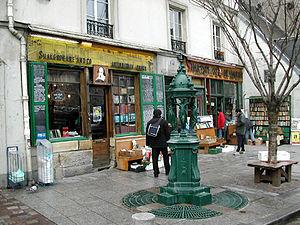
Shakespeare and Company, une librairie à Paris Taken on: 2004-09-19 11:11:16 Original source: Flickr.com - image description page
Cette liste recense les fontaines Wallace de Paris : les fontaines Wallace sont des points d'eau potable publics dessinés par Charles-Auguste Lebourg et financés par le philanthrope Richard Wallace à la fin du XIXᵉ siècle. Bien qu'implantées dans de nombreuses villes, c'est dans la capitale française qu'elles sont en plus grand nombre.
Shakespeare and Company est une librairie indépendante située dans le 5ᵉ arrondissement de Paris. Shakespeare and Company sert à la fois de librairie et de bibliothèque spécialisée dans la littérature anglophone. L'étage sert aussi de refuge à des voyageurs, hébergés en échange de quelques heures quotidiennes de travail dans la librairie.
La rue de la Bûcherie est une voie située dans le quartier de la Sorbonne du 5ᵉ arrondissement de Paris.